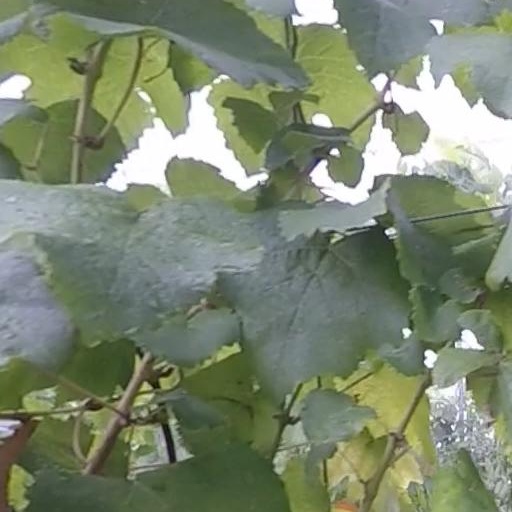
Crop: grape